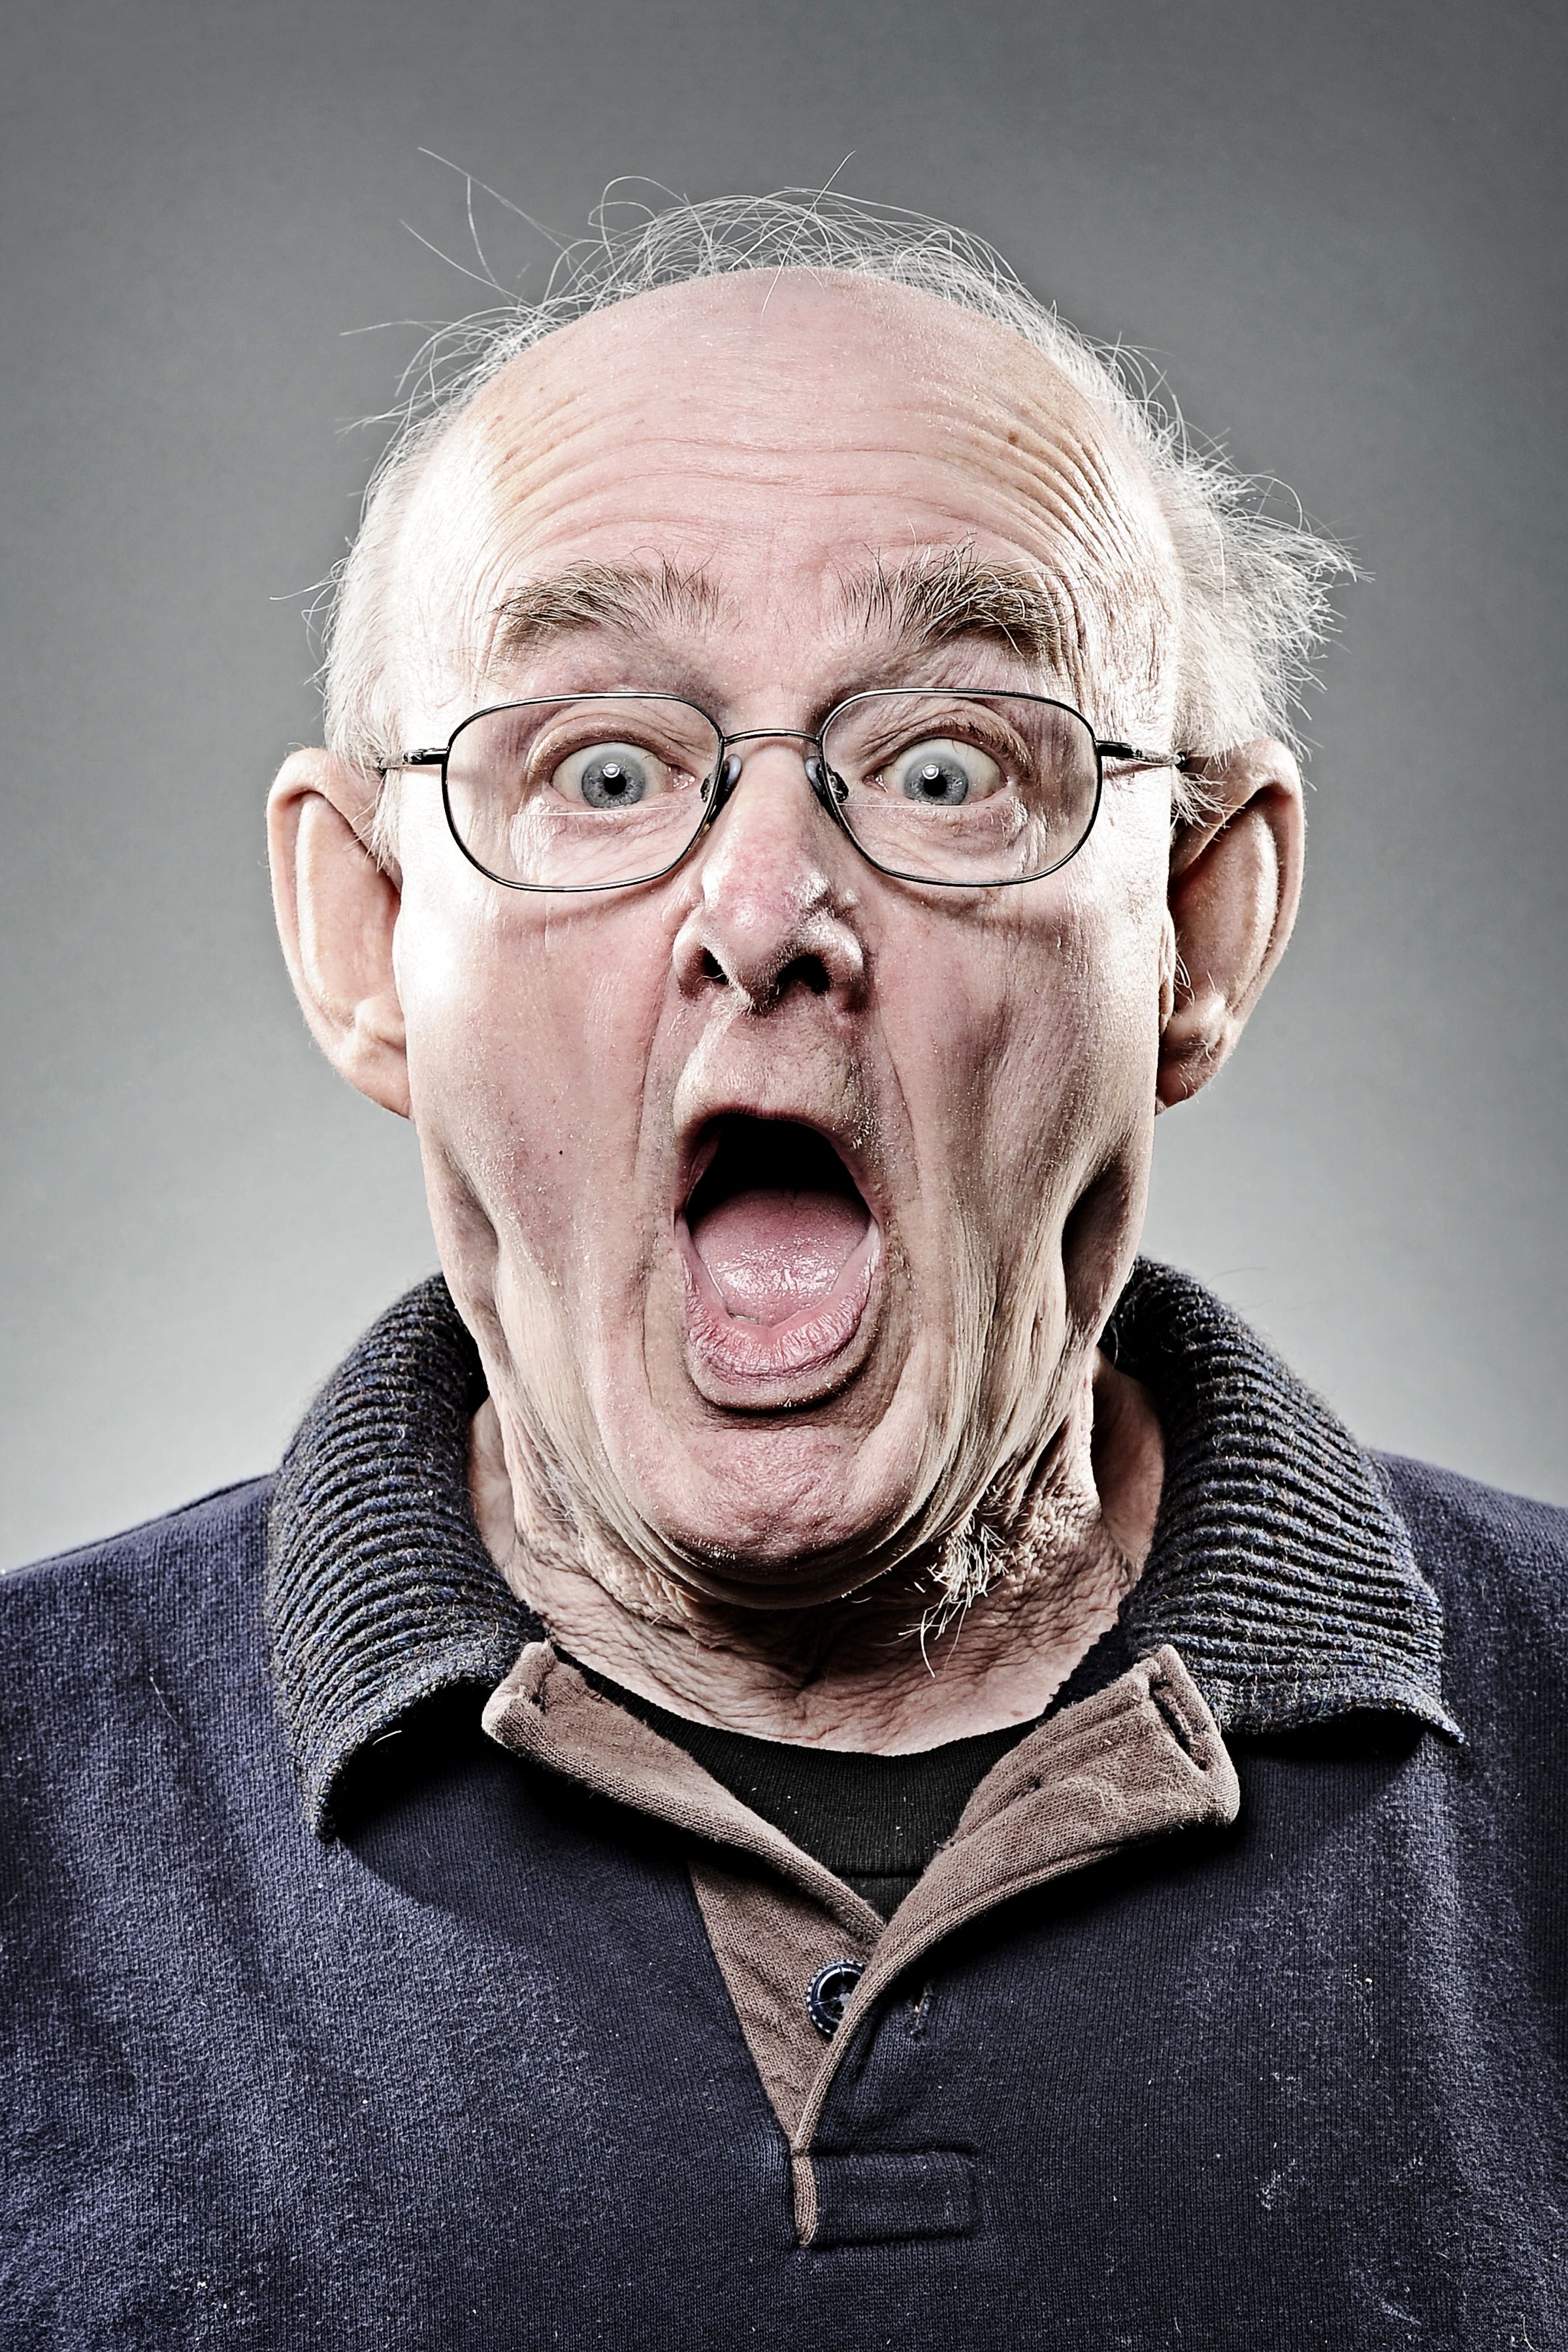
Gender: men